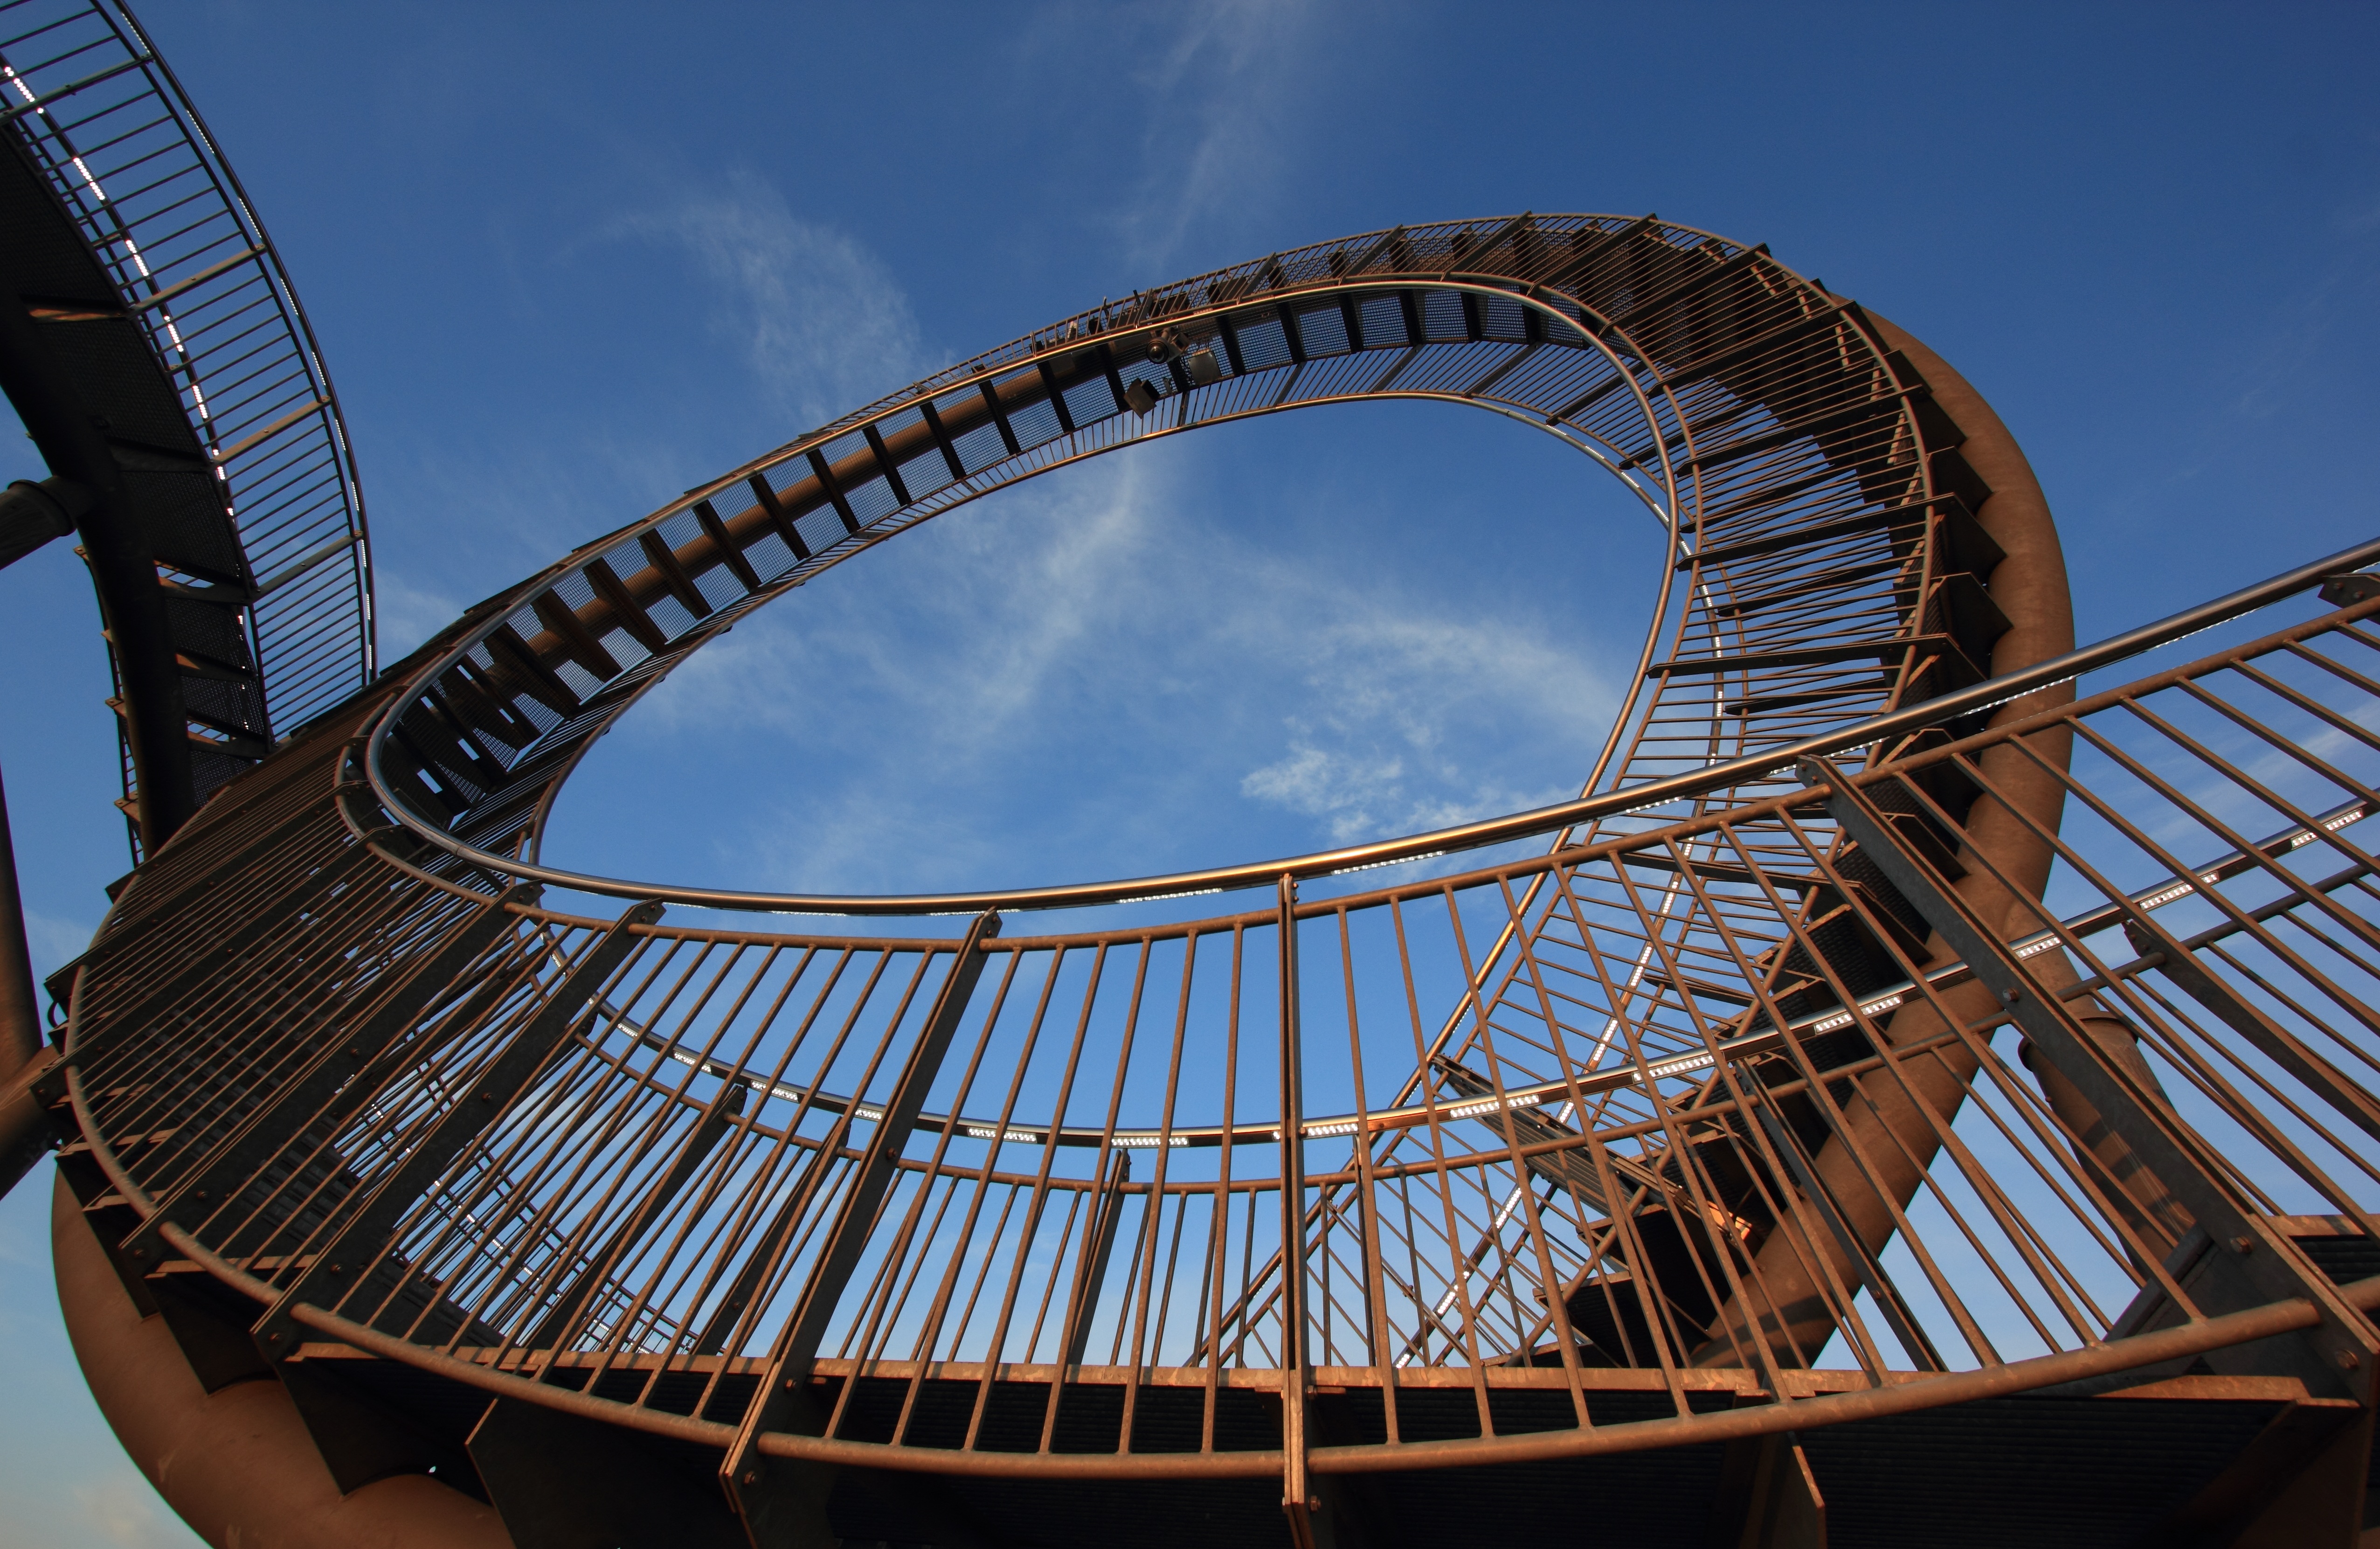
architecture, amusement park, park, turtle, roller coaster, sculpture, art, tiger, germany, culture, tourist attraction, duisburg, amusement ride, outdoor recreation, nonbuilding structure